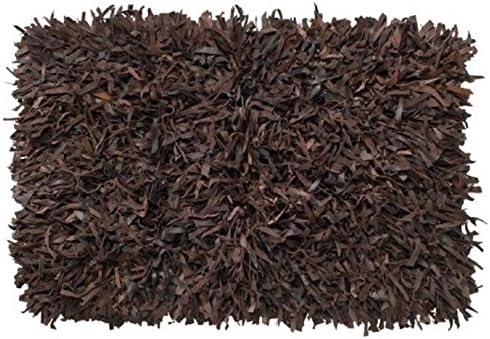
HF by LT Handwoven Leather Shag Rug, 23 x 35 inches, Chocolate
Category: Amazon Home
Elevate the everyday with Home Furnishings by Larry Traverso Bring casual, contemporary glamour to your home with the Leather Shag Rug by Home Furnishings by Larry Traverso. Hand-woven using unique techniques, this ultra-soft leather rug enchants in shades of warm, dark chocolate. Larry Traverso products use excess leather reclaimed from coat and shoe factory trimmings, adding a renewable edge to an already irresistible piece. Its sturdy construction and natural resistance to stains ensure long-lasting use, even in high-traffic areas like entryways, halls, or foyers. Maintenance is easy: simply blot up spills with a clean, damp sponge. To prevent color transfer, use only with a rug pad; do not use atop carpeting or light-colored tile. Due to the natural irregularity of leather trimmings, longer strips within the weave can occur and can be trimmed with household scissors. The Home Furnishings by Larry Traverso Leather Shag Rug measures 35-inches long by 23-inches wide. Home Furnishings by Larry Traverso specializes in distinct home decor that epitomizes superb individuality. Larry Traverso believes that home decorating should be easy, enjoyable, and affordable. Indulge in stress-free style with Larry Traverso.
Features: SUPPLE SUEDES & LEATHERS - Ultra-soft, natural hides detail a refined rug that's plush underfoot; ages well, softening with repeated use | QUALITY CRAFTSMANSHIP - Hand-woven utilizing unique techniques | MADE FROM 100% RECYCLED LEATHER - Larry Traverso products use excess leather reclaimed from coat and shoe factory trimmings; composed of 90% leather and 10% cotton in a warm, dark chocolate | DETAILS & DIMENSIONS - Measures 35-inches long by 23-inches wide; do not place on or over carpet; use only with a rug pad | DO NOT MACHINE WASH - Spot clean with a damp sponge; professional cleaning recommended; air out either in an open space or outdoors to diffuse natural leather smell before first use; made in India